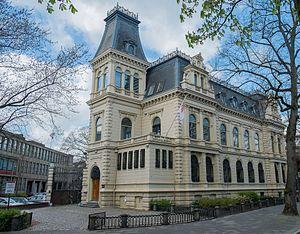
Groningue est une ville néerlandaise, chef-lieu de la province de Groningue, dans le Nord des Pays-Bas. Dans la province et dans la majeure partie de la province limitrophe de Drenthe, on l'appelle simplement Stad. Groningue est également une commune, dont la ville de Groningue constitue le principal centre urbain.